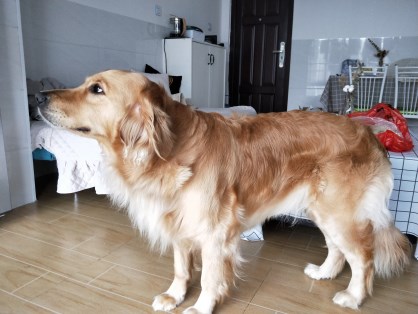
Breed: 5355-n000126-golden_retriever